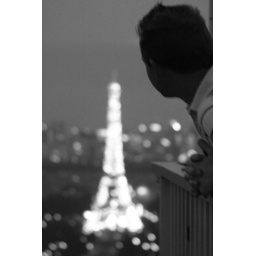
View from the top floor of the Montparnasse tower in Paris. Picture taken by Jessie Melkert.